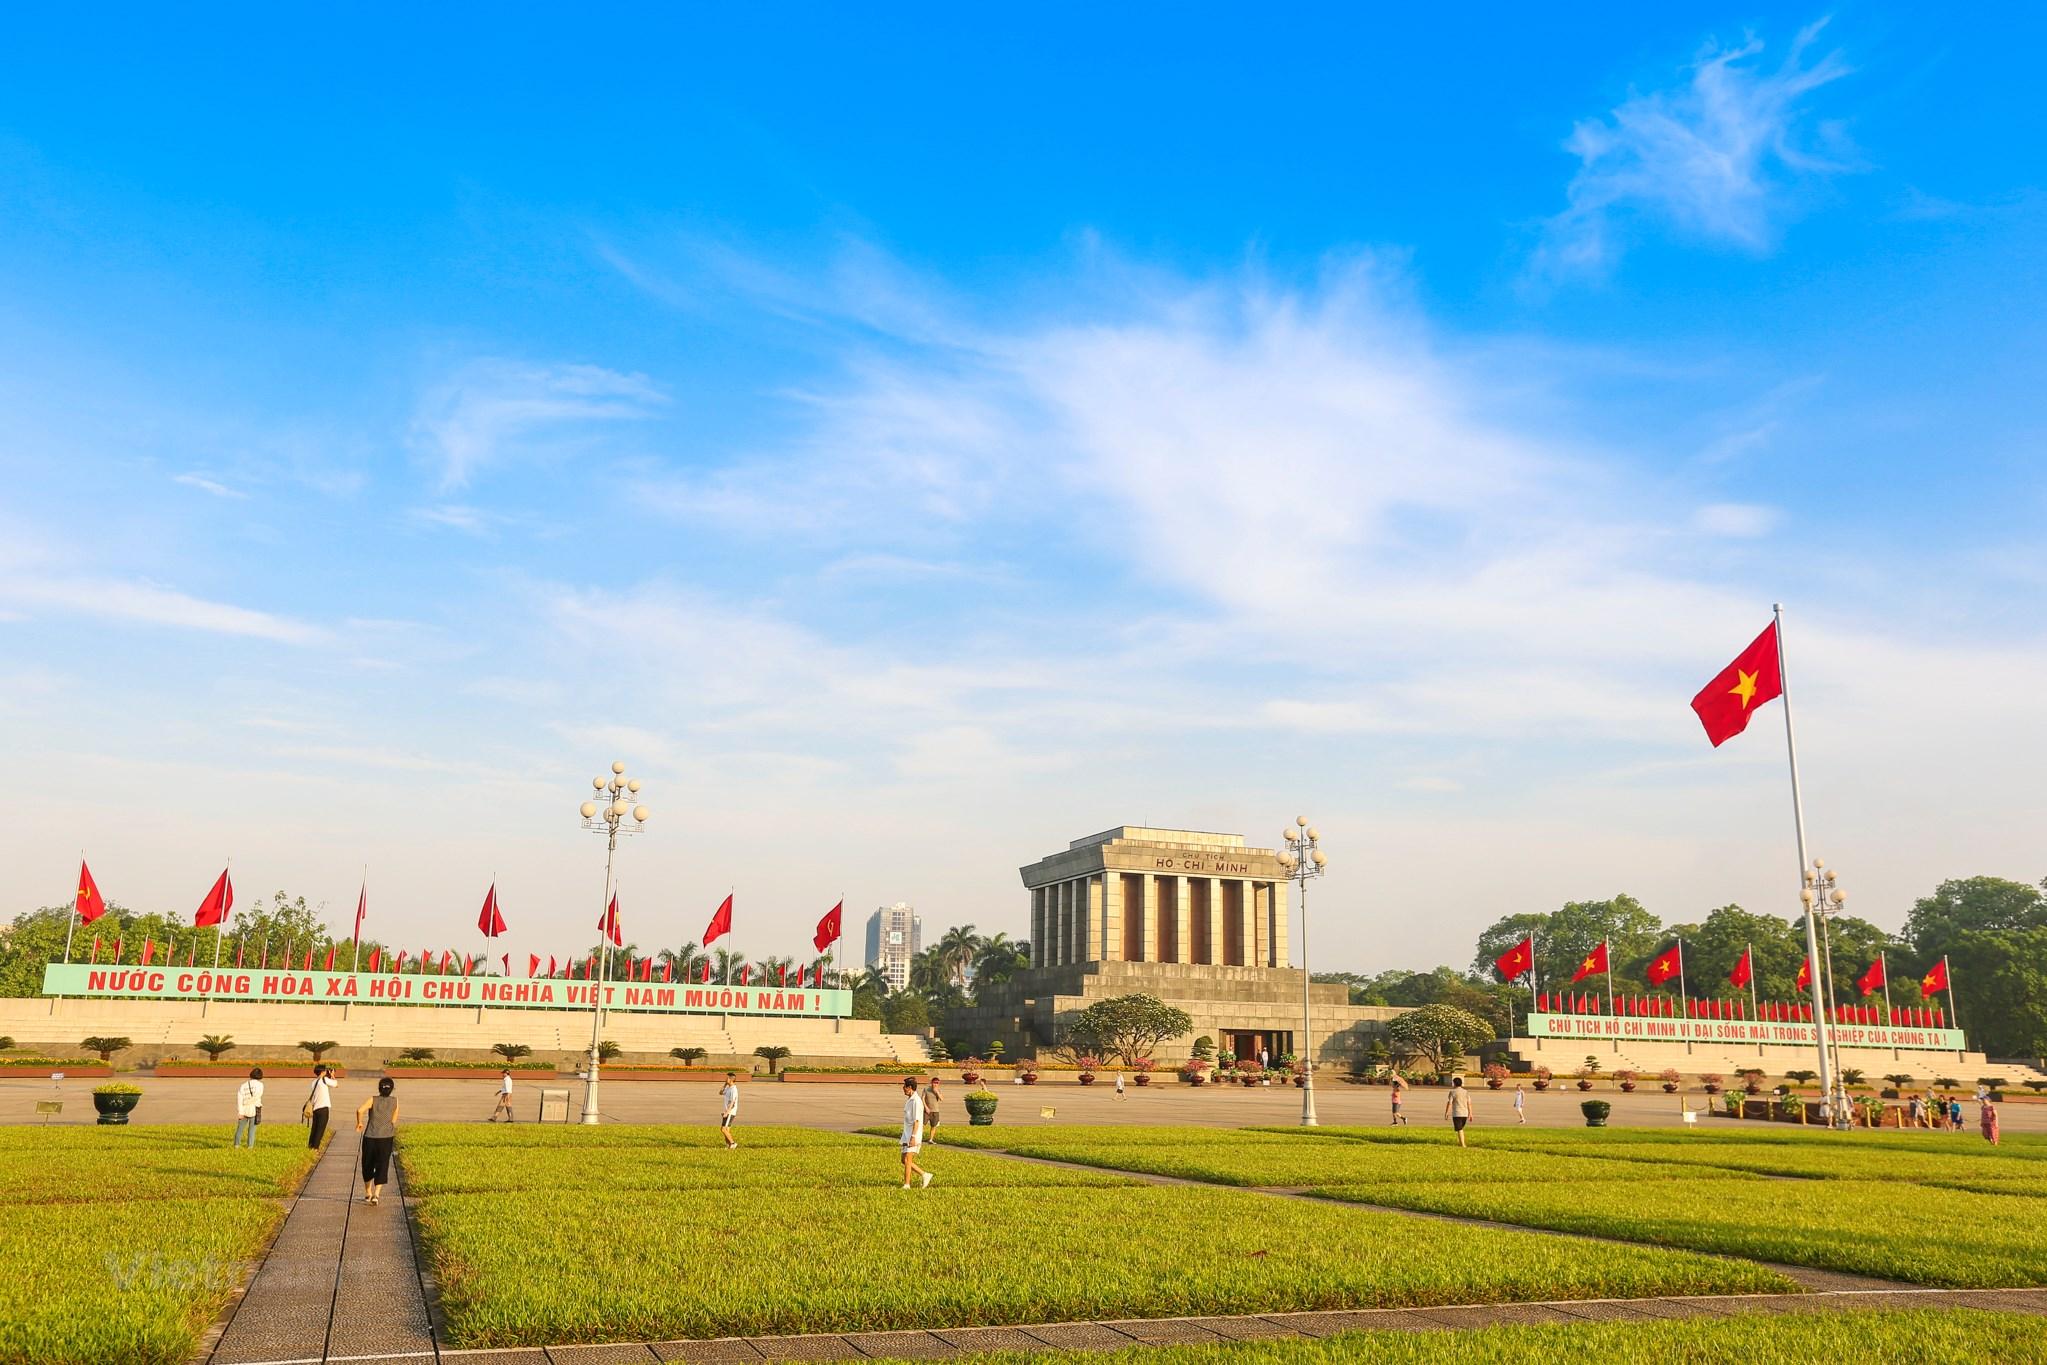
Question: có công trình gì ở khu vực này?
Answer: lăng chủ tịch hồ chí minh